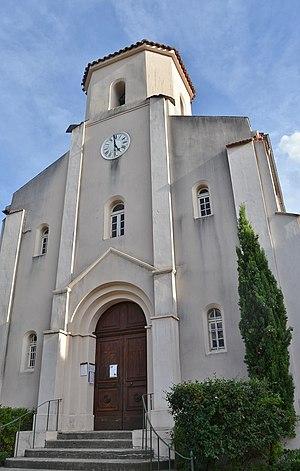
église Saint Julien
Lagarrigue est une commune française située dans le département du Tarn en région Occitanie. Elle s'appelait auparavant Lagarrigue-Lavitarelle.